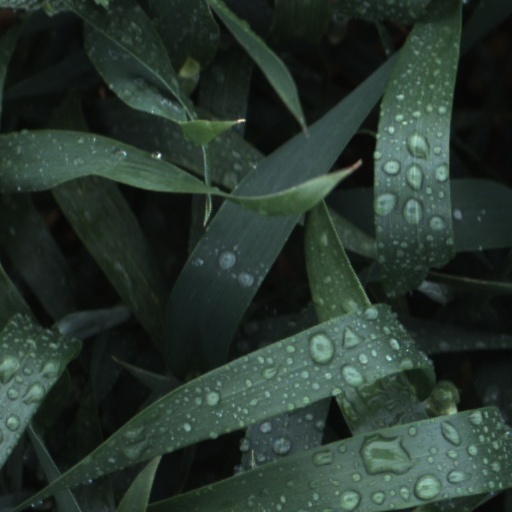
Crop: wheat